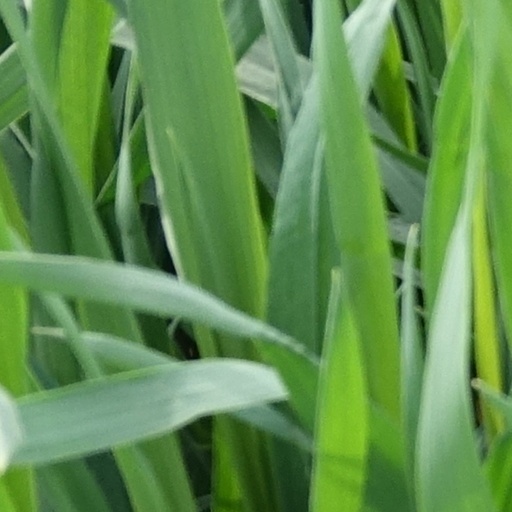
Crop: wheat